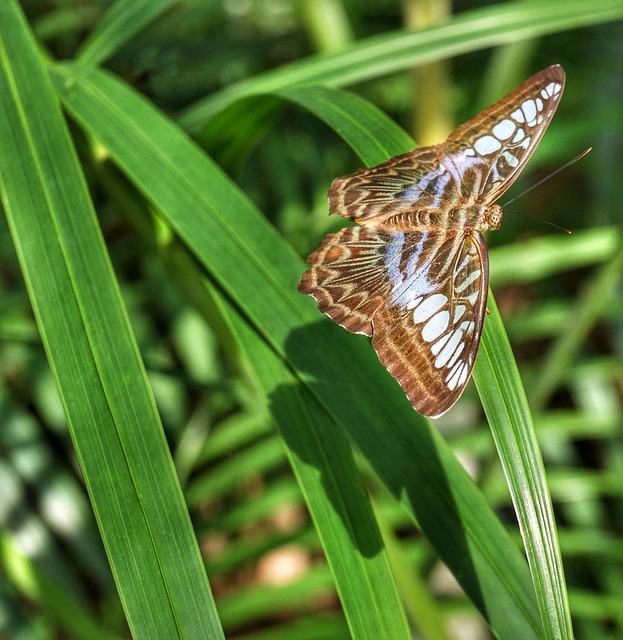
Label: farfalla